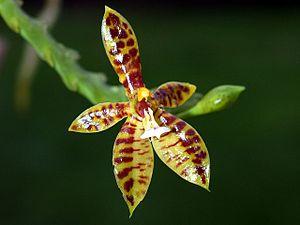
Le sous-genre Polychilos est un sous-genre du genre Phalaenopsis, famille des Orchidaceae.